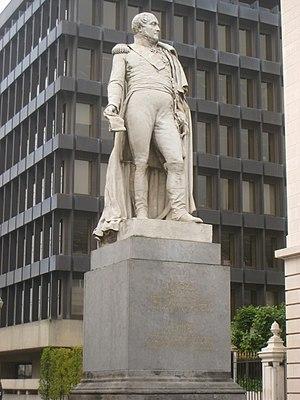
La rue Baron Horta est une courte artère de Bruxelles-ville qui va de la rue Ravenstein à la rue Royale.